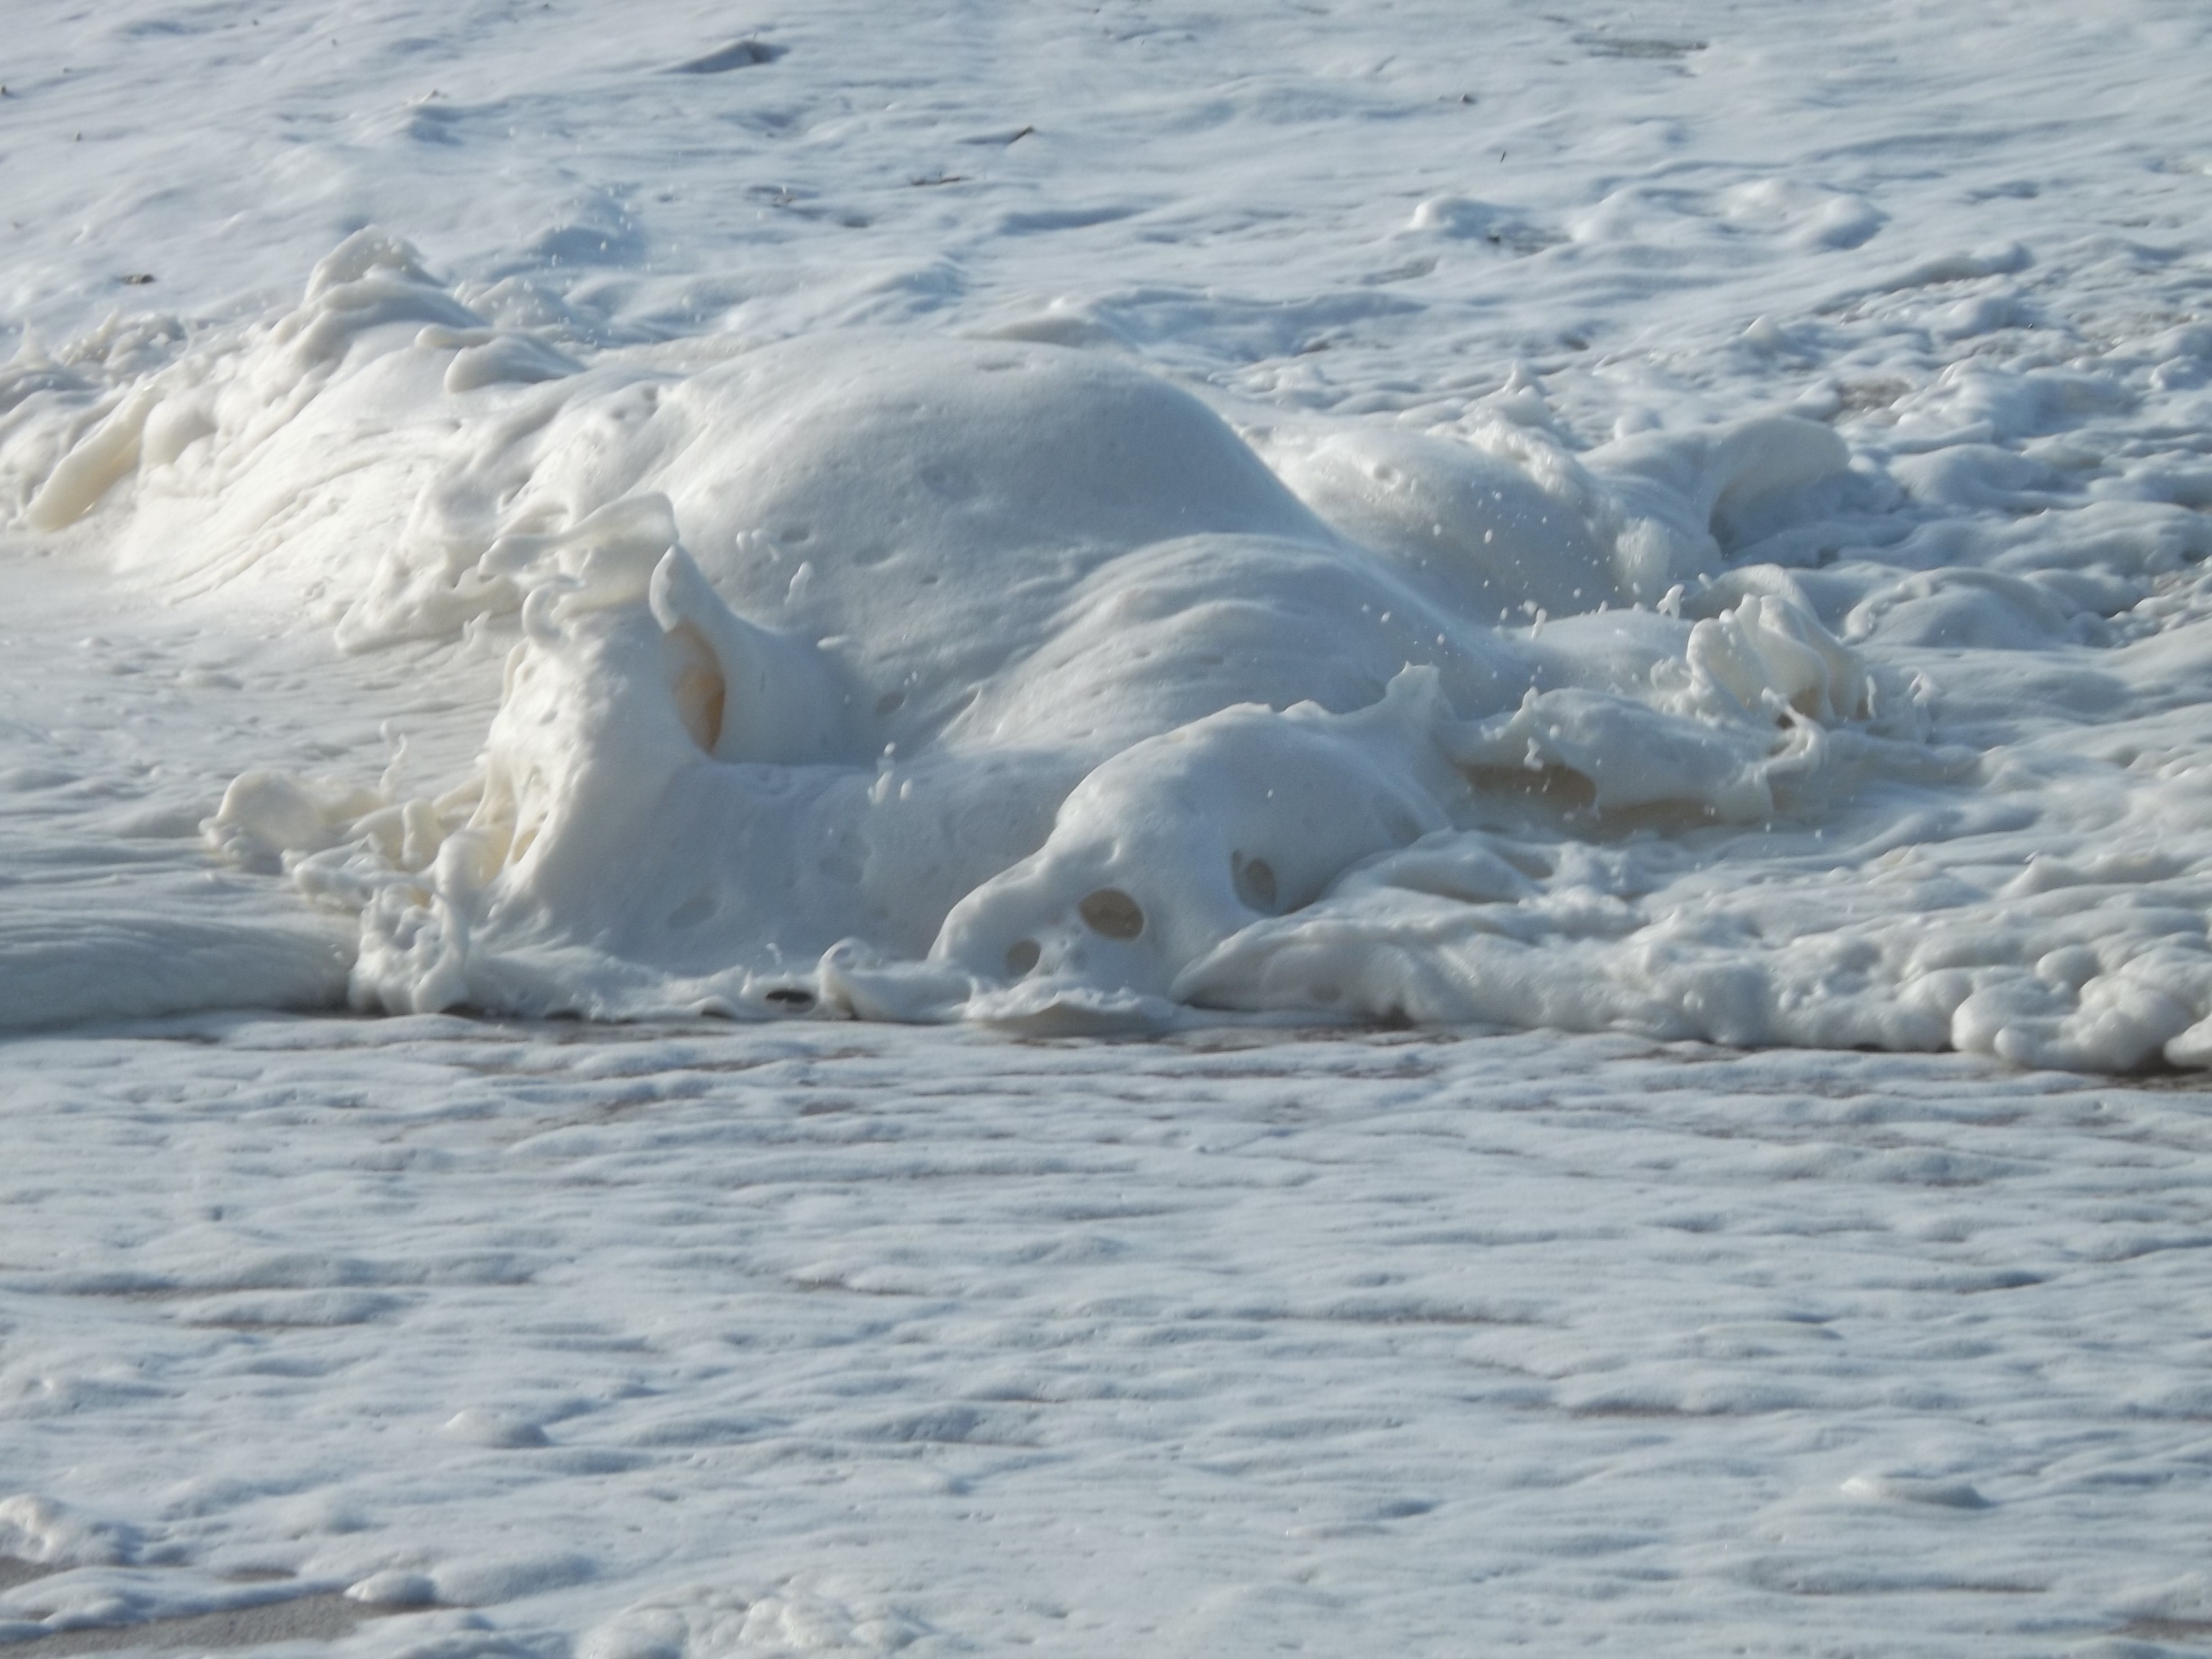
beach, sea, sand, ocean, snow, winter, wave, ice, arctic, iceberg, polar bear, atlantic, tundra, freezing, scum, arctic ocean, wind wave, ice cap, sea ice